Virtual Pool

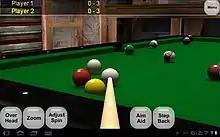
Screenshot of straight pool from the handheld "Virtual Pool Mobile"

After the release of "Virtual Pool 2", Celeris worked with VR Sports to produce a game for the Nintendo 64. The game was released in 1998 as "Virtual Pool 64", using the same naming convention as "Super Mario 64", and "Goldeneye 64". With gameplay and modes similar to "Virtual Pool 2", it was condensed to fit on a cartridge.